Cycling

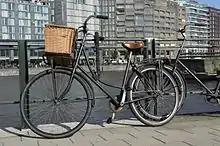
Bike at Prins Hendrikkade, Amsterdam

It is generally agreed that improved local and inter-city rail services and other methods of mass transportation (including greater provision for cycle carriage on such services) create conditions to encourage bicycle use. However, there are different opinions on the role of various types of cycling infrastructure in building bicycle-friendly cities and roads.